McClanahan Block

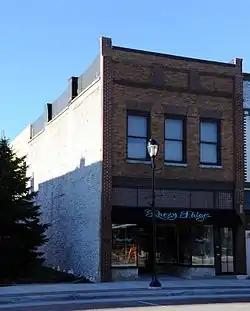

The McClanahan Block is a historic building located in Iowa Falls, Iowa, United States. The city experienced a devastating fire in 1874, and most of the buildings on this block were built after the fire giving them a commonality of design. This two-story commercial building, completed in 1913, stands out given its polychrome brick and the simplicity of its design. Its decorative elements are found in the patterns created on its surface utilizing the bricks. At the time this building was constructed, Washington Avenue was paved and cement sidewalks replaced their wooden predecessors.